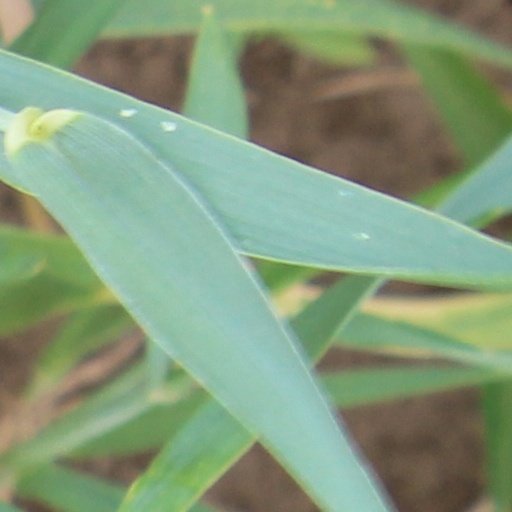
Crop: wheat